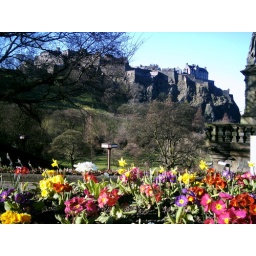
Edinburgh, Scotland, 2006. The castle sits high on a hill looking over the city.